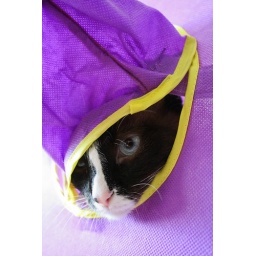
Sherlock has dog visitors. He demonstrates his authority by hiding in a cat tent and glaring at them. Ferociously.